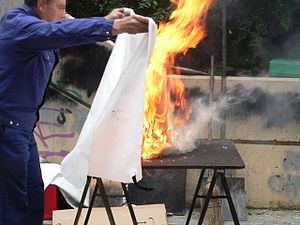
Brandtæppe
Brandtæppe i brug: Lægges over ilden for at kvæle den.
Et brandtæppe er et tæppe, der er brandbestandigt og derfor kan anvendes til visse former for brandslukning. Som følge af tæppets udformning vil det være egnet til at lukke en brand inde, hvor ilden vil optage den tilgængelige ilt og som følge heraf gå ud, når ilten er opbrugt jf. brandtrekanten. Omvendt kan det anvendes til beskyttelse mod en brand, da det også vil være varmeisolerende.